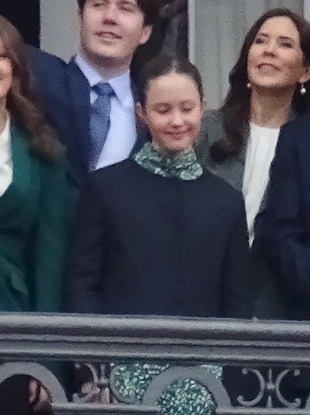
เจ้าหญิงโจเซฟินแห่งเดนมาร์ก

| image = The Danish Royal Family at Amalienborg - Princess Josephine.jpg
| full name = โจเซฟิน โซเฟีย อีวาโล มาทิลดา
| name = เจ้าหญิงโจเซฟิน
| birth_place = โคเปนเฮเกน ประเทศเดนมาร์ก
| father1 = สมเด็จพระราชาธิบดีเฟรเดอริกที่ 10 แห่งเดนมาร์ก
| mother1 = สมเด็จพระราชินีแมรีแห่งเดนมาร์ก
| dynasty = ราชวงศ์มงเปอซา|มงเปอซา
| title = เคานต์เตสแห่งมงเปอซา
เจ้าหญิงโจเซฟิน โซเฟีย อีวาโล มาทิลดาแห่งเดนมาร์ก เคาน์เตสแห่งมงเปอซา (8 มกราคม พ.ศ. 2554) พระราชธิดาพระองค์ที่สี่ในสมเด็จพระราชาธิบดีเฟรเดอริกที่ 10 แห่งเดนมาร์ก|สมเด็จพระราชาธิบดีเฟรเดอริกที่ 10 กับสมเด็จพระราชินีแมรีแห่งเดนมาร์ก พระราชนัดดาในสมเด็จพระราชินีนาถมาร์เกรเธอที่ 2 แห่งเดนมาร์กและสมเด็จพระราชินีอันเนอ-มารีแห่งกรีซ พระองค์ทรงอยู่ในลำดับที่สี่ในการสืบราชบัลลังก์เดนมาร์ก
== พระประวัติ ==
เจ้าหญิงโจเซฟินแห่งเดนมาร์ก ประสูติเมื่อวันที่ 8 มกราคม พ.ศ. 2554 ณ โรงพยาบาลมหาวิทยาลัยโคเปนเฮเกน เมื่อเวลา 10.56 นาฬิกา ตามเวลาท้องถิ่น หลังเจ้าชายวินเซนต์แห่งเดนมาร์ก|เจ้าชายวินเซนต์ พระเชษฐาฝาแฝดเพียง 26 นาที เมื่อแรกประสูติทรงมีน้ำหนัก 2.55 กิโลกรัม (5.6 ปอนด์) และมีความยาวของพระวรกาย 46 เซนติเมตร (18.1 นิ้ว) หลังการประสูติการได้หนึ่งนาทีทรงมีคะแนนทารกสุขภาพดีเต็ม 10 คะแนน
และในช่วงเที่ยงของวันเดียวกันนั้น ได้มีการยิงสลุต 21 นัด ถวายสดุดีแก่พระกุมารที่ประสูติใหม่ จากฐานทัพเรือโฮลมันในโคเปนเฮเกน และจากปราสาทครอนบอร์กที่ซีแลนด์เหนือ
เจ้าหญิงโจเซฟินทรงเข้ารับบัพติศมาเมื่อวันที่ 14 เมษายน พ.ศ. 2554 ณ โบสถ์น้อยภายในโบสถ์โฮลมัน ทรงได้รับพระนาม "โจเซฟิน โซเฟีย อีวาโล มาทิลดา" ทรงมีพ่อทูนหัวและแม่ทูนหัว ได้แก่ เจ้าหญิงมารีแห่งเดนมาร์ก, เจ้าชายการ์โล ดยุกแห่งกัสโตร, แพทริเซีย ไบลีย์ (พระมาตุจฉา), เคานต์เวนต์ วีเดล, บีร์จิตต์ แฮนด์เวิร์ก และโจเซฟิน รีชเนอร์ พระสหายคนสนิทของพระมารดา
== พระอิสริยยศ ==
|พระนาม = เจ้าหญิงโจเซฟิน
|ธงพระยศ = Standard of the Royal House of Denmark.svg
|ตราประจำพระองค์ = Royal Monogram of Princess Josephine of Denmark.svg
|การเรียกขาน = Handes Kongelige Højhed '
|การแทนตน = "เกล้ากระหม่อม/เกล้ากระหม่อมฉัน"
|การขานรับ = Deres Kongelige Højhed '
|ลำดับโปเจียม = 7
* "เฮอร์รอยัลไฮเนส" เจ้าหญิงโจเซฟินแห่งเดนมาร์ก เคาน์เตสแห่งมงเปอซา Kongehuset – Aktuelt – Nyheder (8 มกราคม พ.ศ. 2554 — ปัจจุบัน)
== พงศาวลี ==
== อ้างอิง ==
== แหล่งข้อมูลอื่น ==
*
* เว็บไซต์ทางการ
หมวดหมู่:ราชวงศ์กลึคส์บวร์ค
หมวดหมู่:บุคคลฝาแฝด
หมวดหมู่:เจ้าหญิงเดนมาร์ก
หมวดหมู่:พระราชวงศ์ที่ทรงพระเยาว์
หมวดหมู่:บุคคลฝาแฝดจากเดนมาร์ก